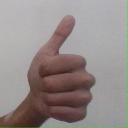
अक्षर: थ